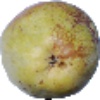
Label: Pear Williams 1